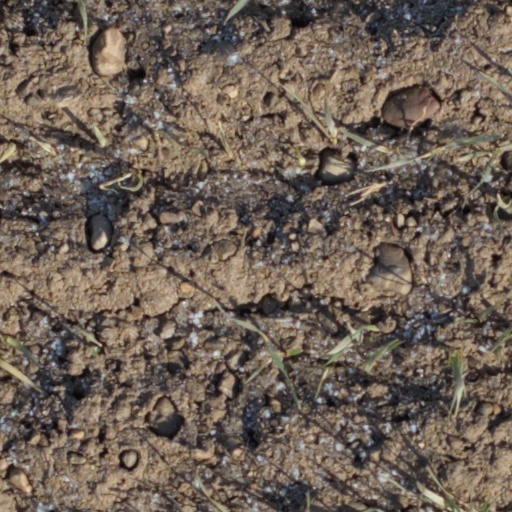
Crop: wheat